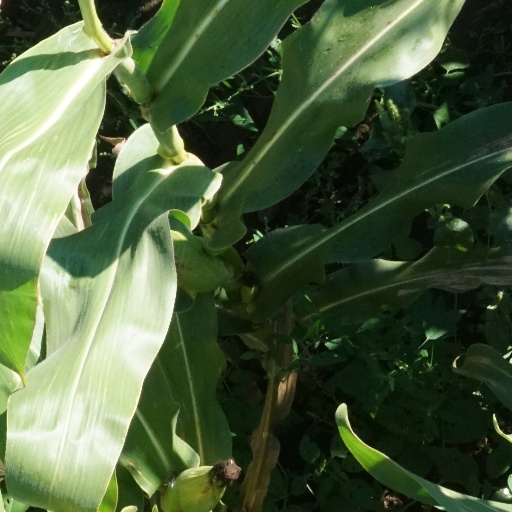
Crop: maize; corn